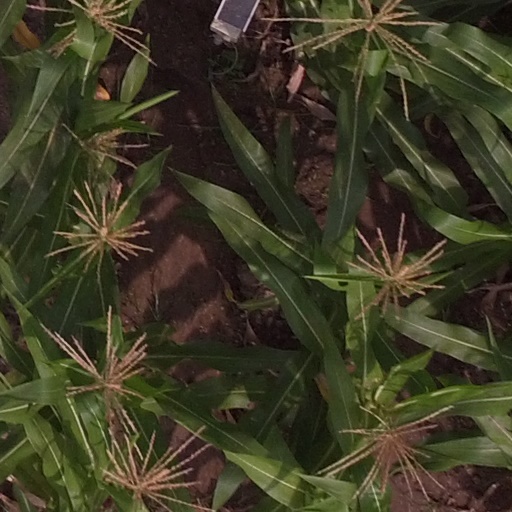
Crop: maize; corn